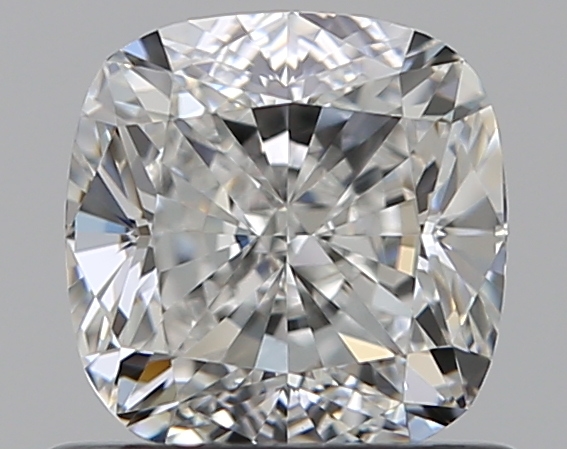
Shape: cushion
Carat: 0.8
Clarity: VVS1
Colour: F
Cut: EX
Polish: EX
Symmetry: EX
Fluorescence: N
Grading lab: GIA
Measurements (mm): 5.2 x 5.14 x 3.48